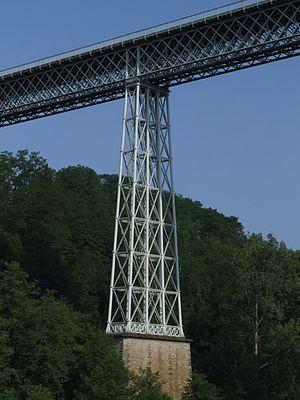
Viaduc de Busseau-sur-Creuse - Une pile
Le viaduc de Busseau est un pont ferroviaire français situé sur les communes d'Ahun, de Pionnat et de Cressat, dans le département de la Creuse, en région Nouvelle-Aquitaine.